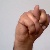
The image shows a hand gesture representing the letter 'N' in Indian Sign Language.